Star formation

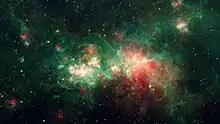
Westerhout 51 nebula in Aquila – one of the largest star factories in the Milky Way (August 25, 2020)

Star formation is the process by which dense regions within molecular clouds in The "medium" is present further soon.-->interstellar space—sometimes referred to as "stellar nurseries" or "star-forming regions"—collapse and form stars. As a branch of astronomy, star formation includes the study of the interstellar medium (ISM) and giant molecular clouds (GMC) as precursors to the star formation process, and the study of protostars and young stellar objects as its immediate products. It is closely related to planet formation, another branch of astronomy. Star formation theory, as well as accounting for the formation of a single star, must also account for the statistics of binary stars and the initial mass function. Most stars do not form in isolation but as part of a group of stars referred as star clusters or stellar associations.